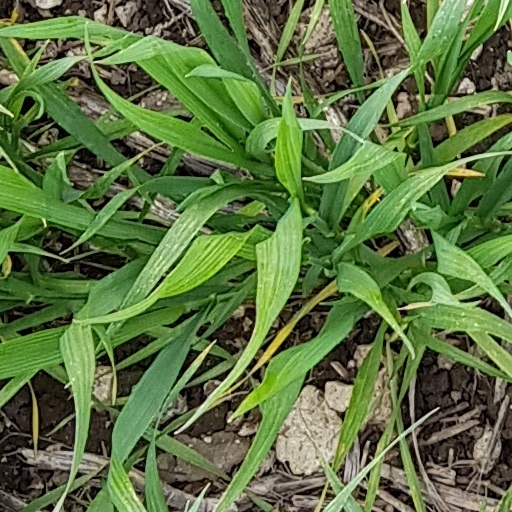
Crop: wheat